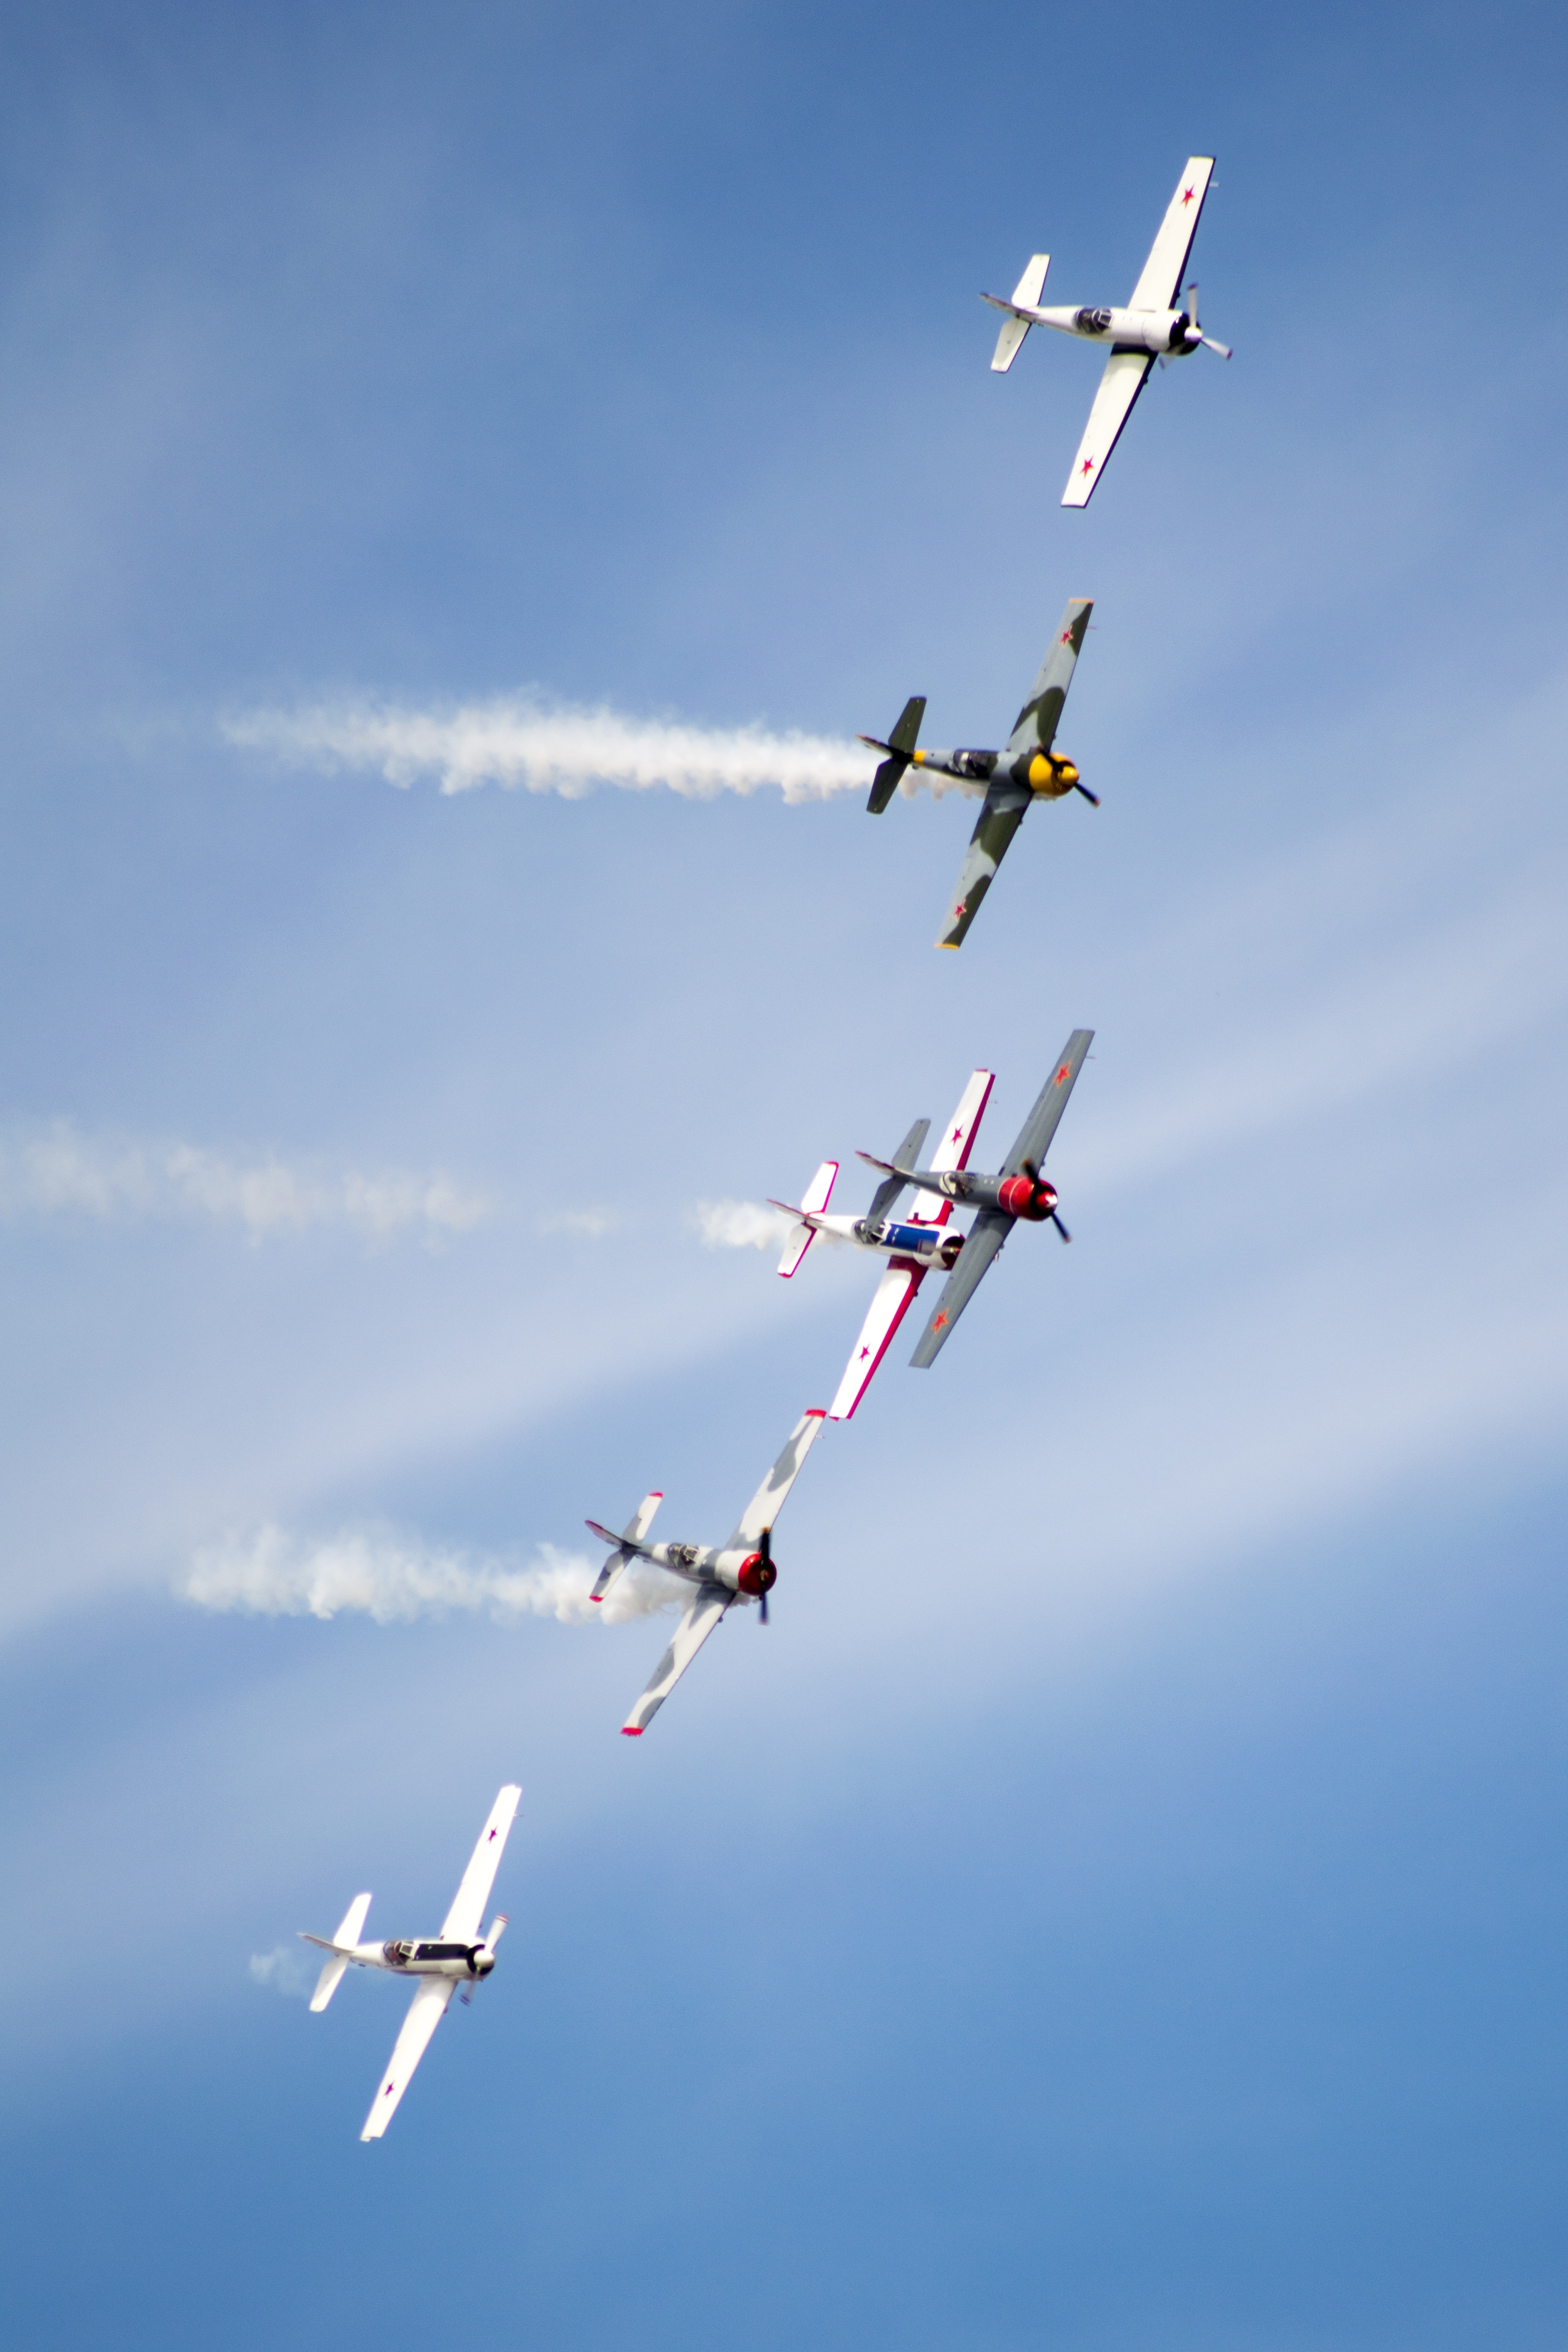
wing, sky, air, travel, airplane, plane, aircraft, transport, vehicle, aviation, flight, blue, team, display, control, event, air show, air force, aerobatics, fighter aircraft, military aircraft, atmosphere of earth, general aviation, mcdonnell douglas fa 18 hornet